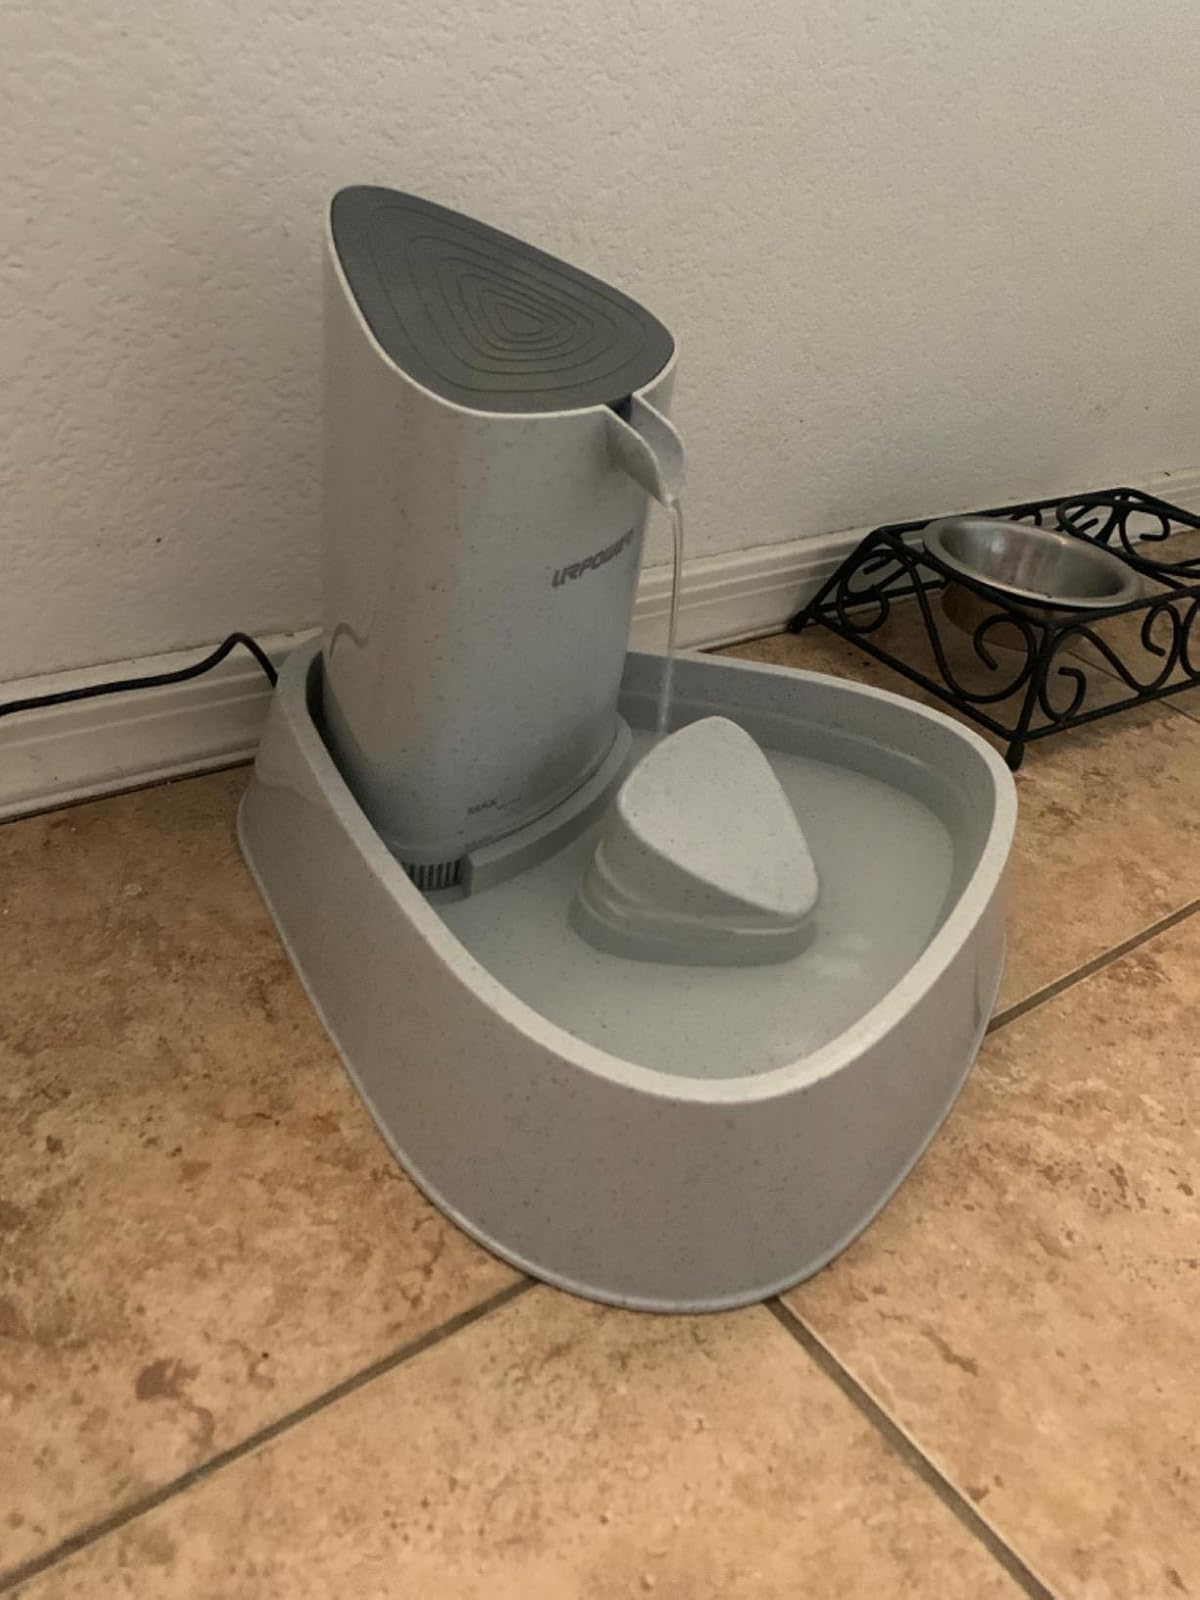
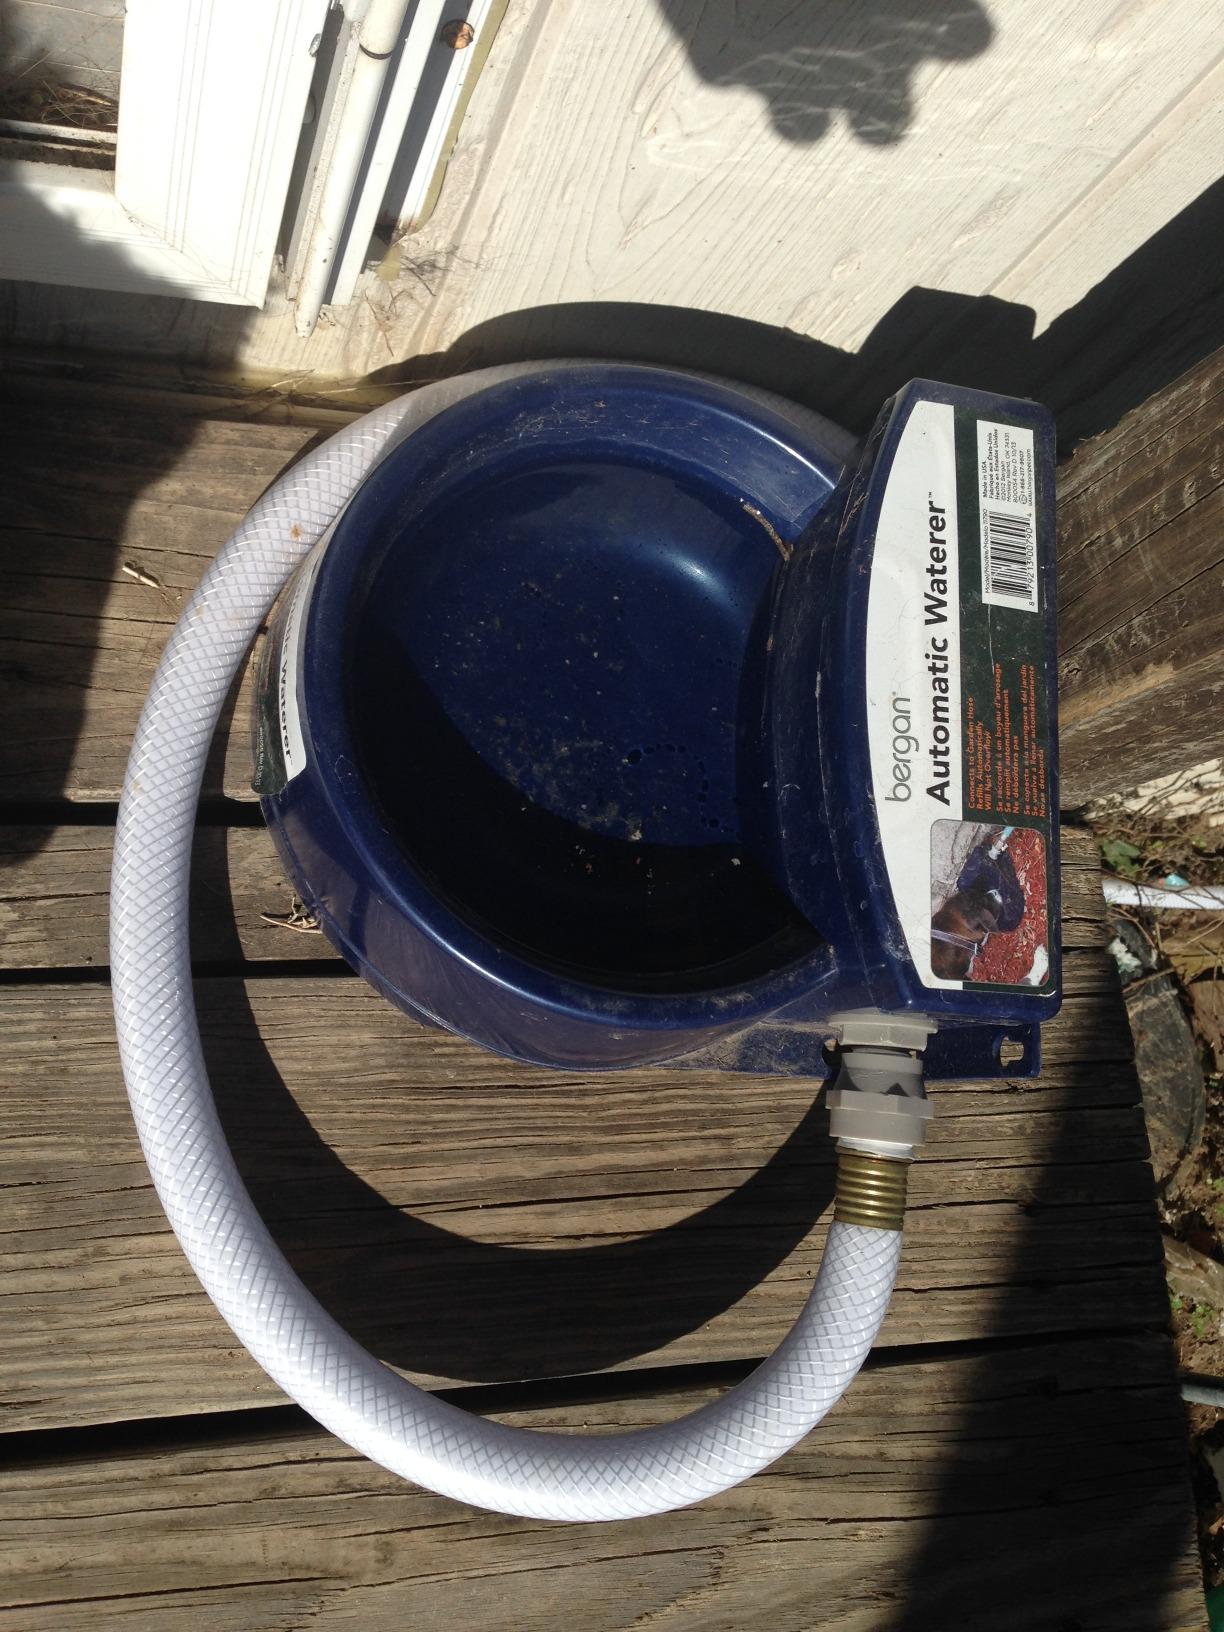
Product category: items_bowl
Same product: no